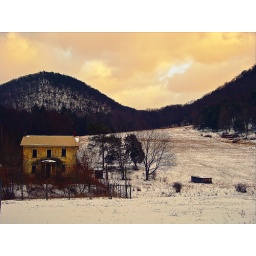
house in ruins along the side of the road in sinking valley.